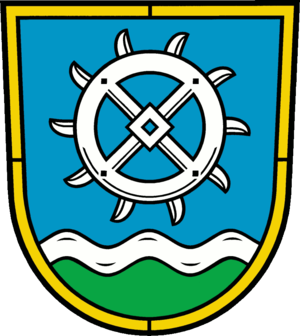
Mühlenbecker Land est une commune de Brandebourg, située dans l'arrondissement de Haute-Havel.